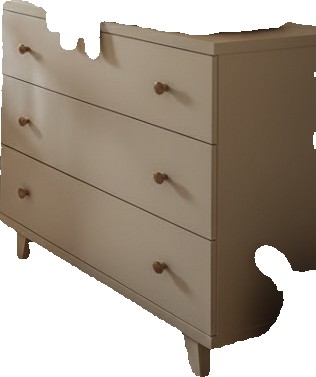
Surface category: cabinetry